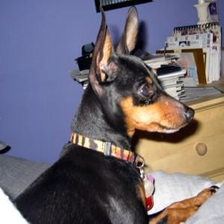
Species: dog
Breed: miniature pinscher